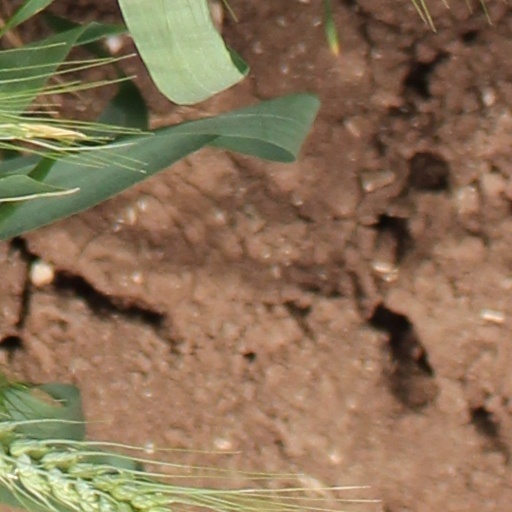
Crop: wheat